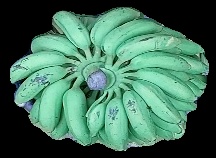
Variety: elakki-bale
Grade: grade1